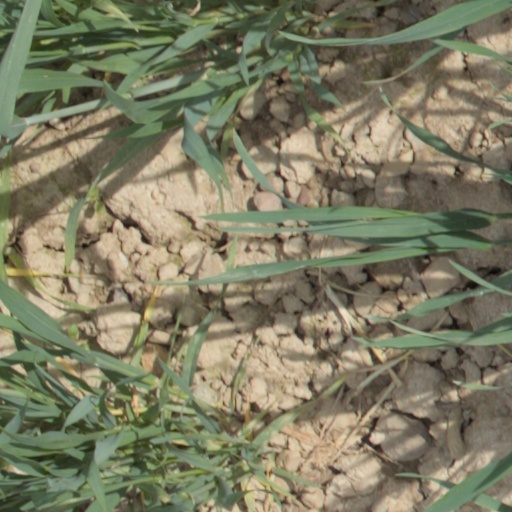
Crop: wheat